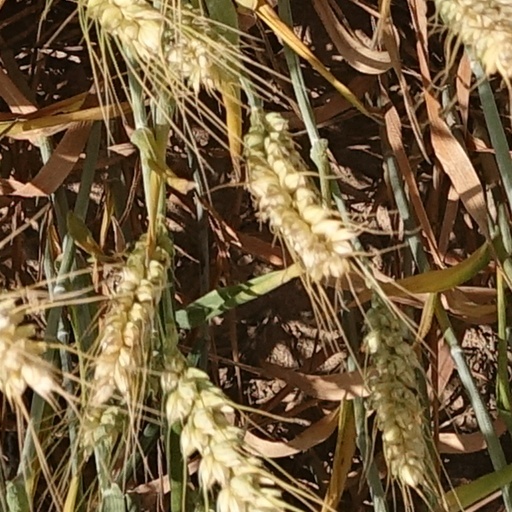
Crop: wheat